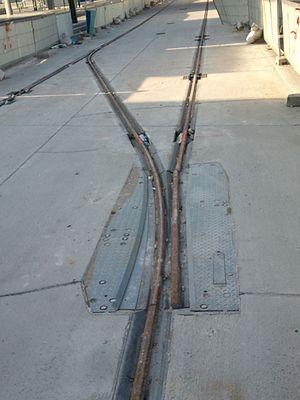
Aiguillage du système de tramway sur pneus Translohr, implanté à Pierrefitte sur la ligne 5 du Tramway d'Île de France
La ligne 5 du tramway d'Île-de-France, dite T5, est la première ligne de tramway sur pneumatiques d'Île-de-France. Exploitée par la Régie autonome des transports parisiens, elle relie marché de Saint-Denis à la gare de Garges - Sarcelles depuis le 29 juillet 2013 après six années de travaux et plusieurs retards, notamment en raison du retard de livraison des rames dû à des difficultés financières du constructeur du matériel roulant Translohr.